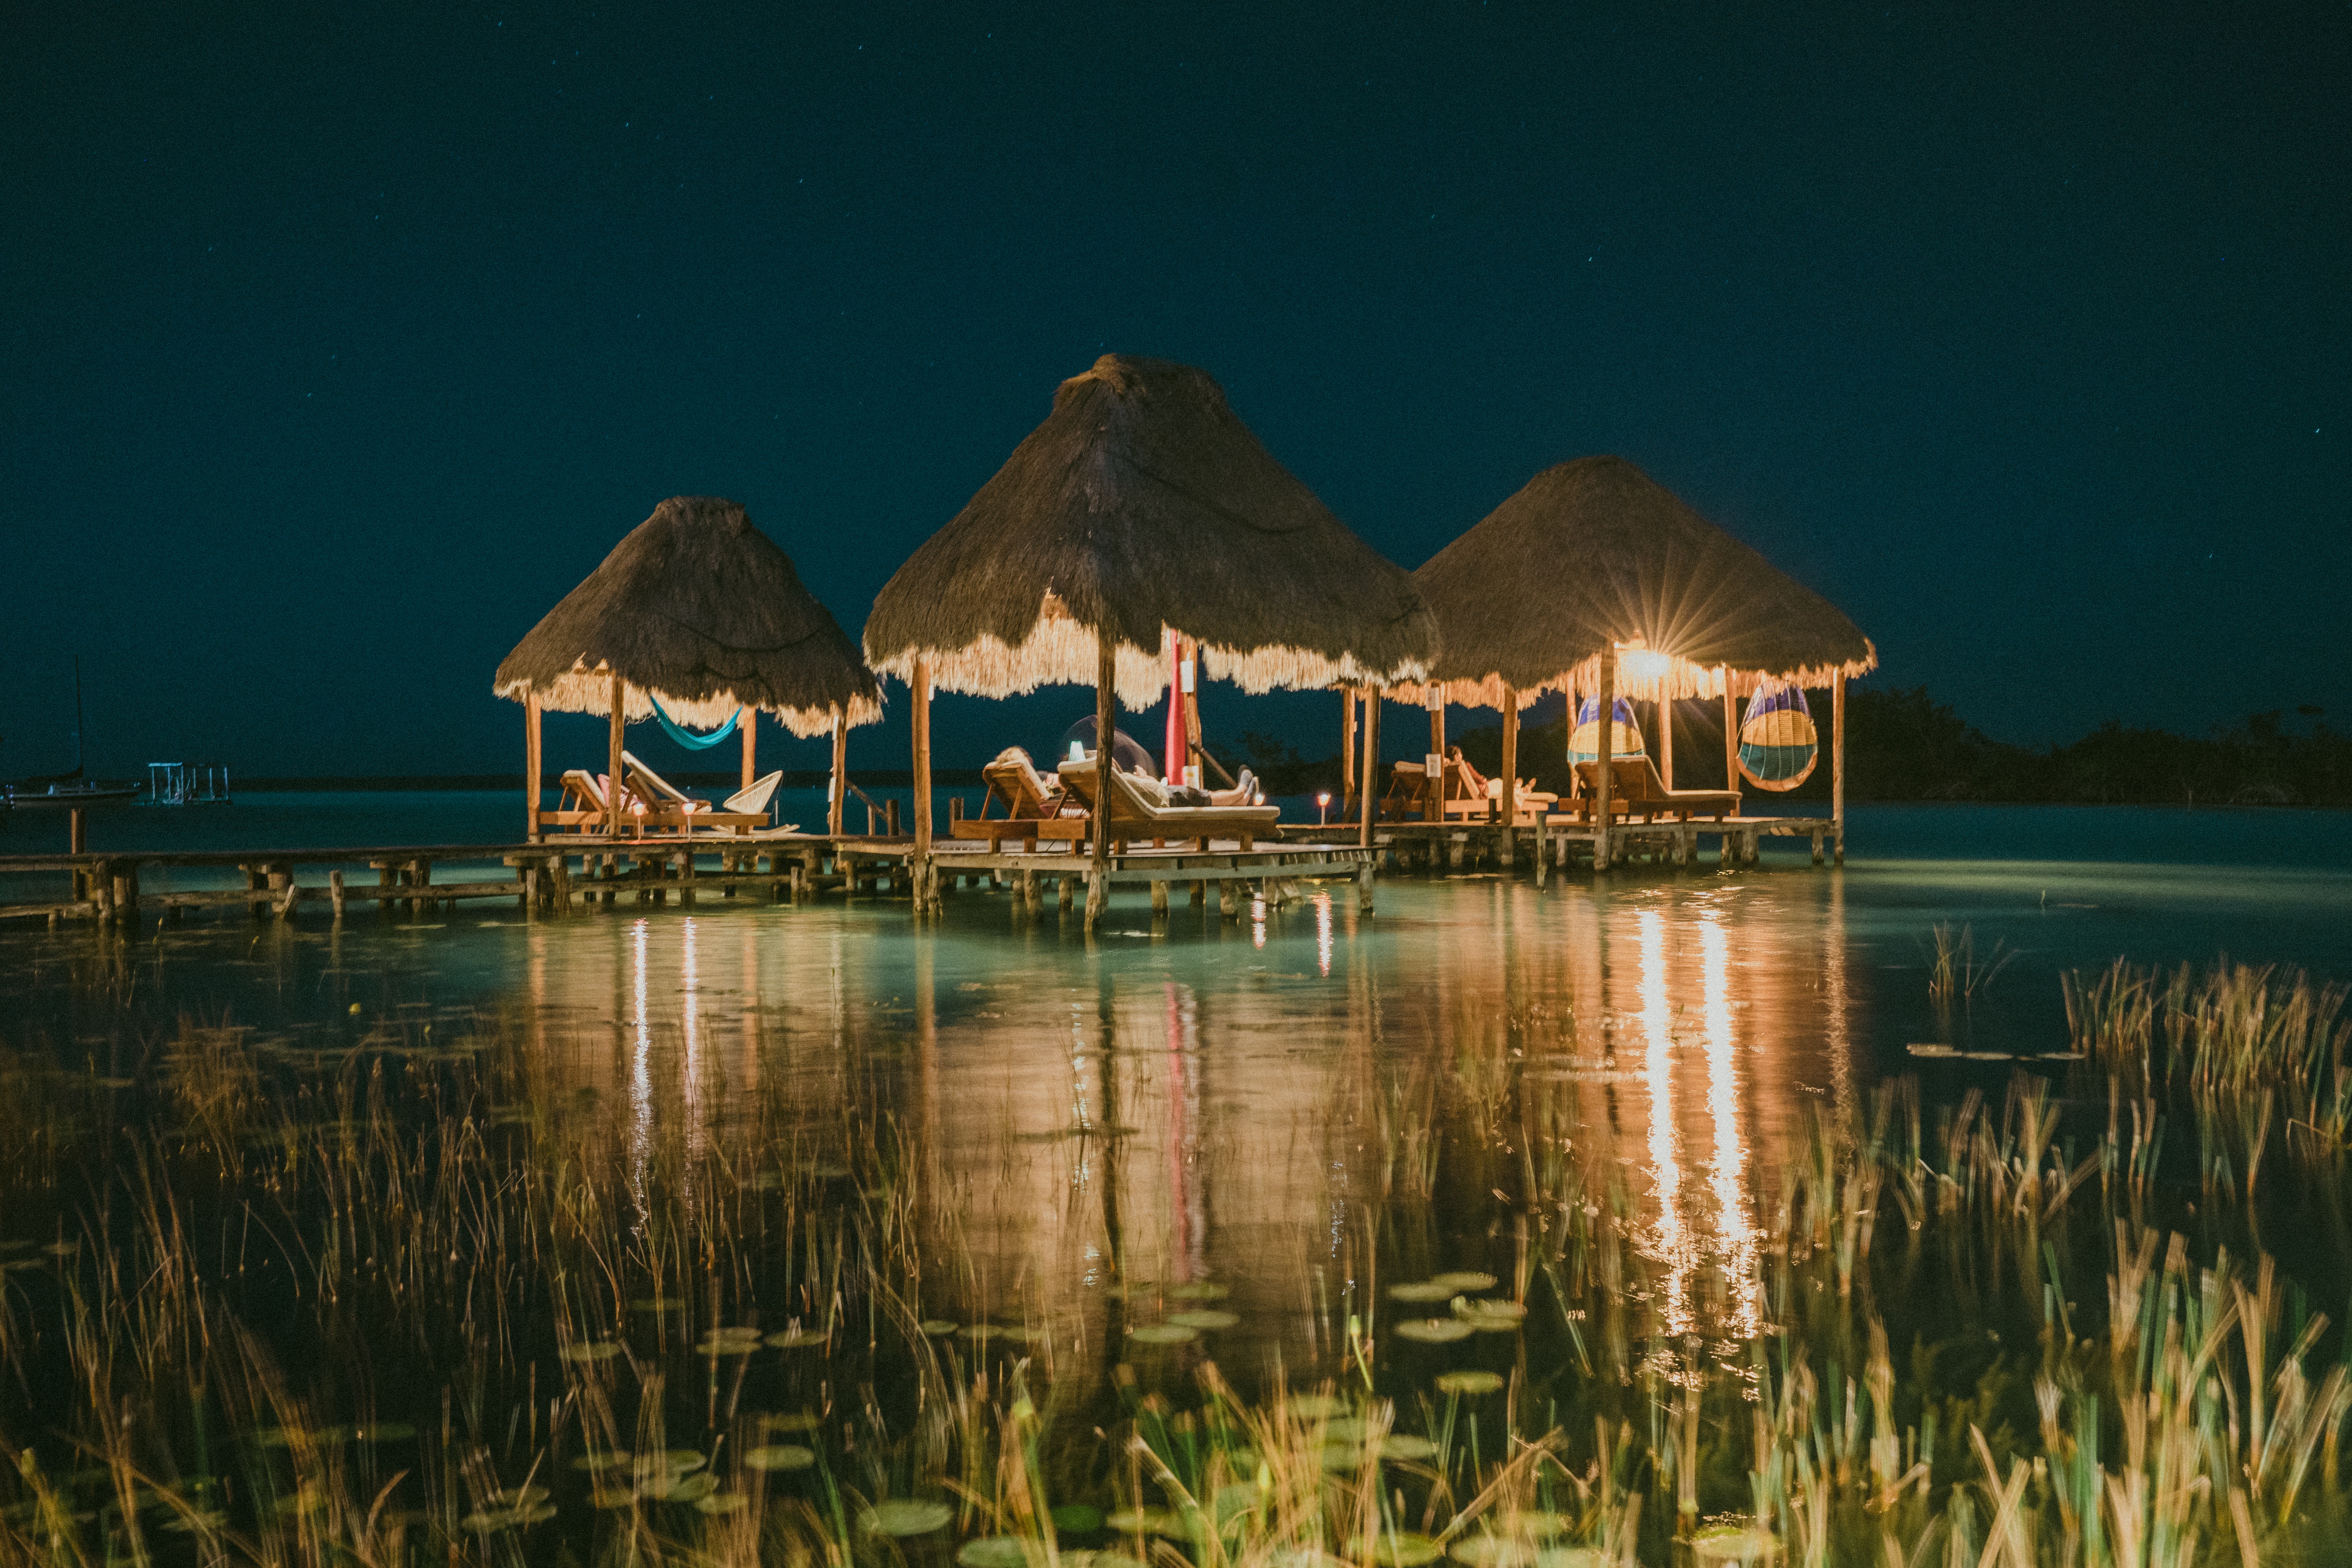
natural, water, plant, sky, lake, natural landscape, arecales, tree, landscape, horizon, calm, triangle, leisure, building, reflection, palm tree, house, shade, reservoir, beach, evening, tropics, ocean, midnight, night, tourism, symmetry